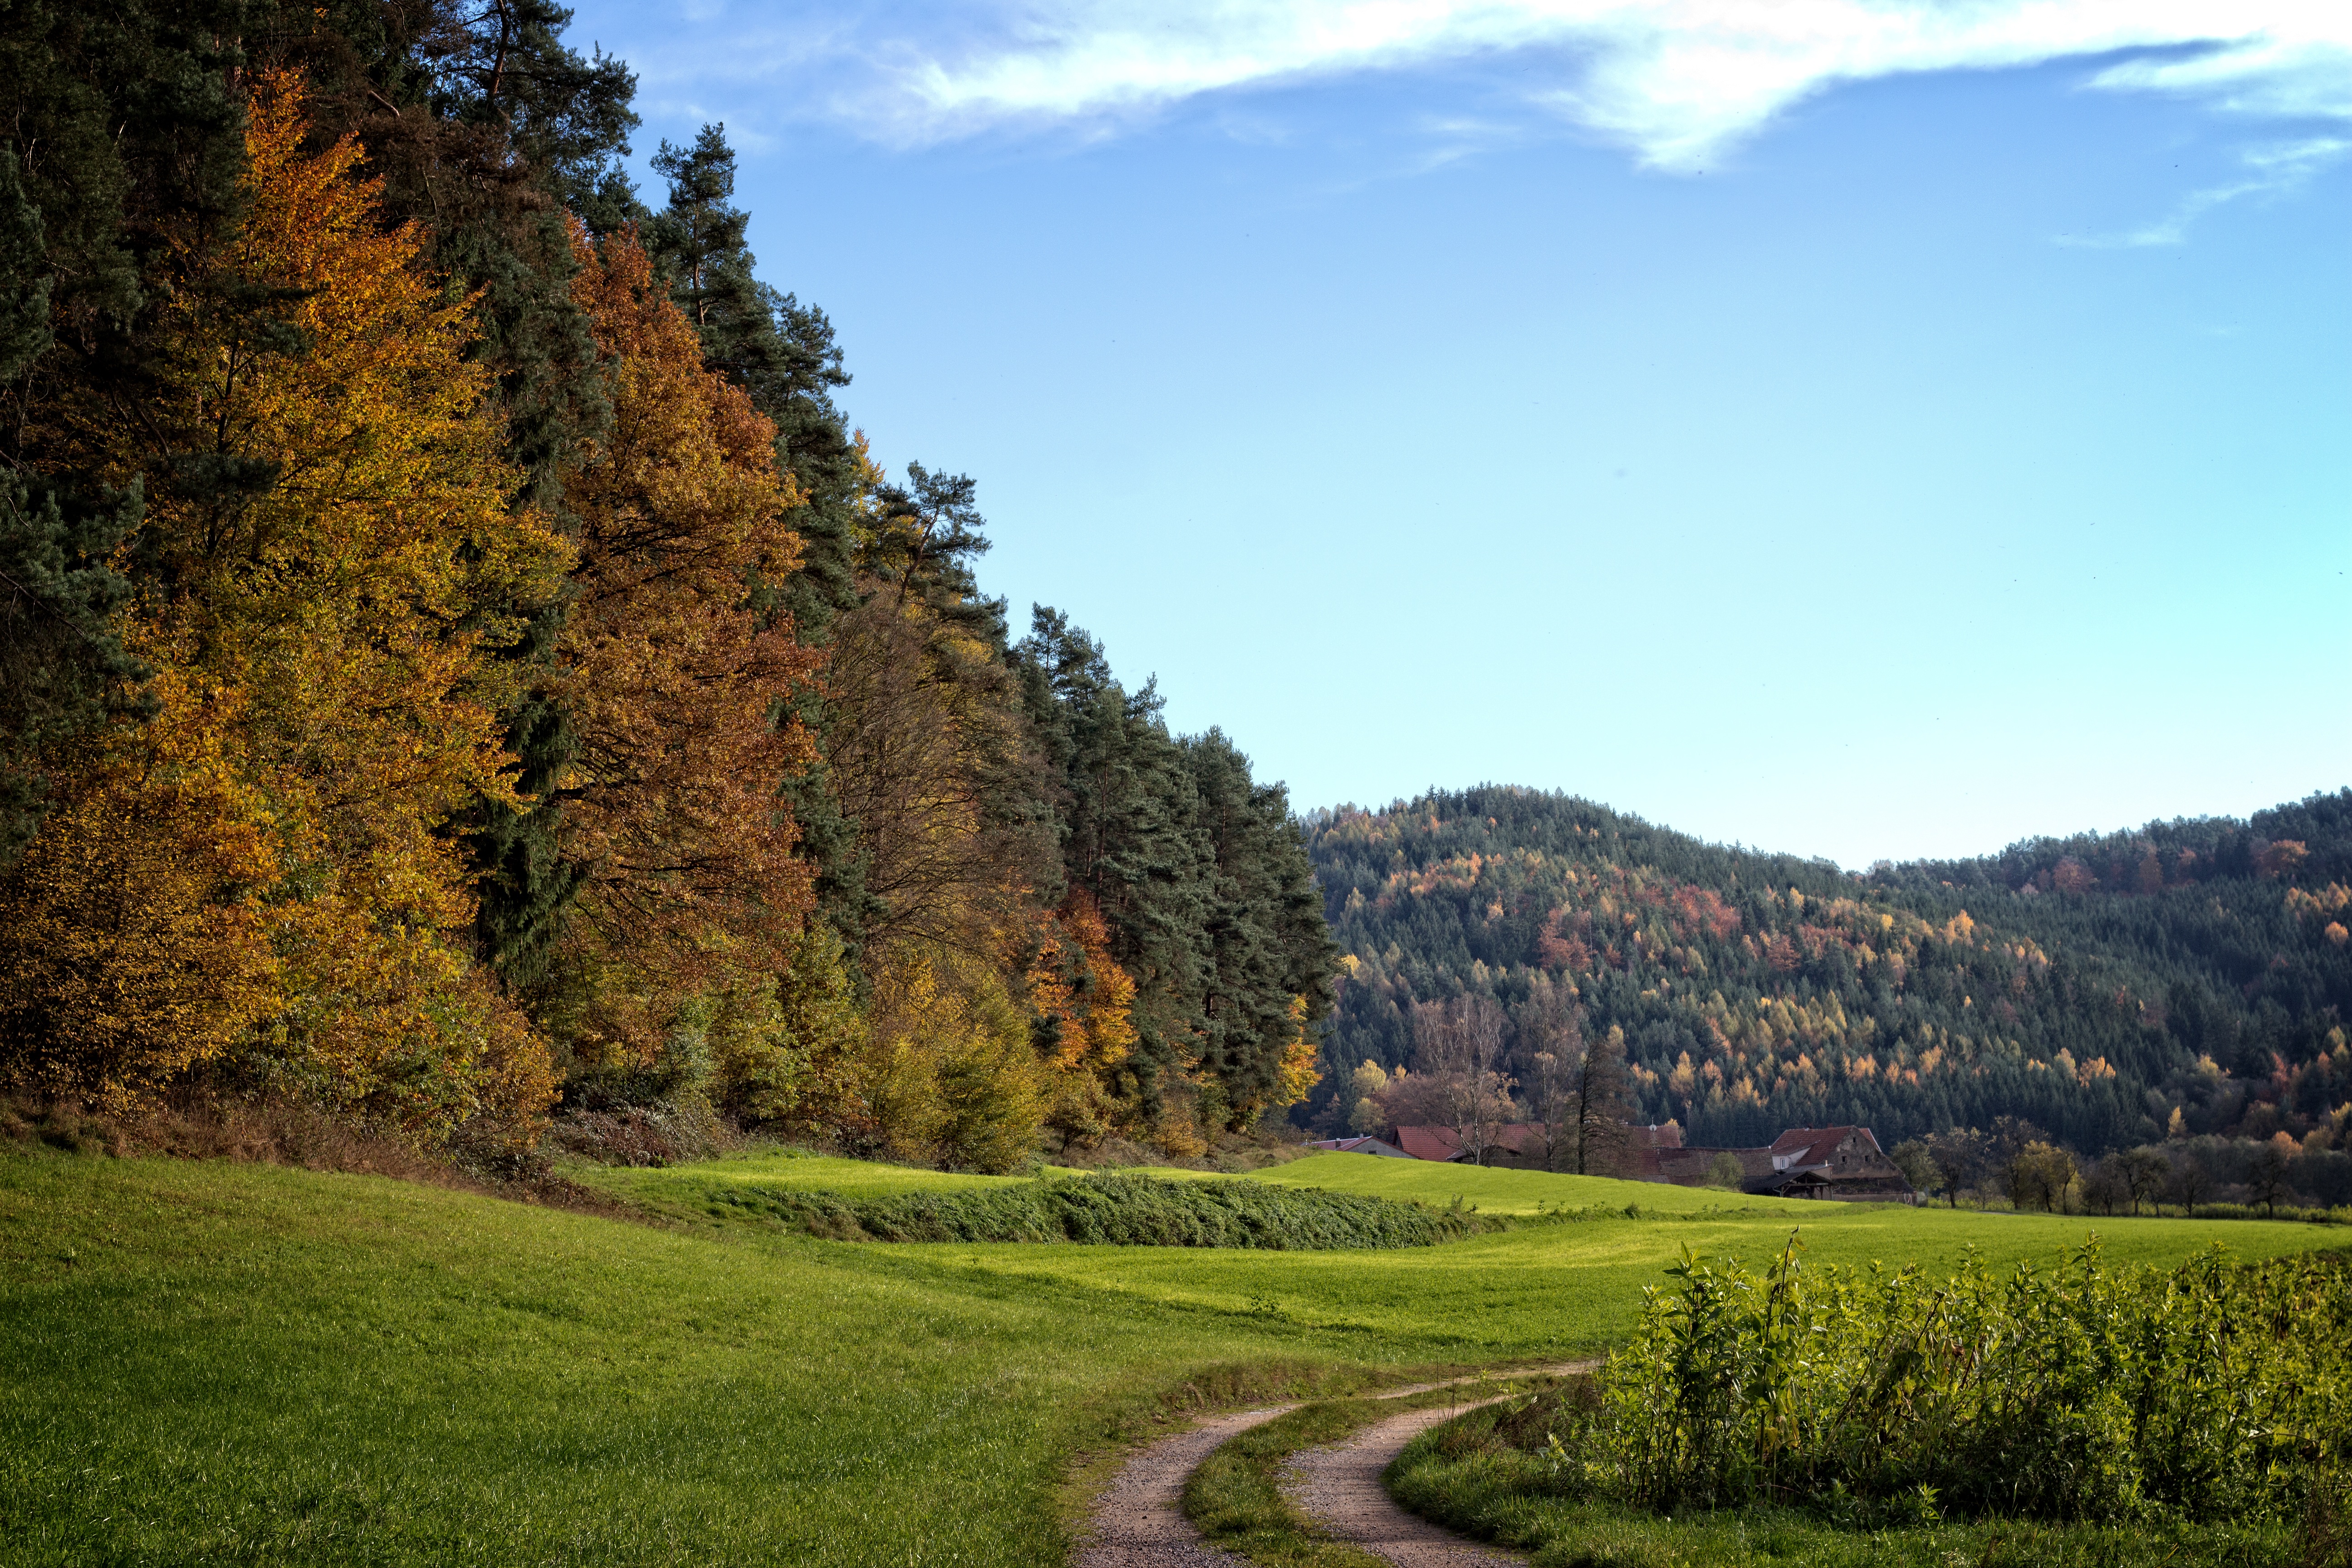
landscape, tree, nature, forest, grass, mountain, plant, field, meadow, morning, leaf, hill, valley, mountain range, autumn, season, grassland, woodland, habitat, ecosystem, rural area, geographical feature, woody plant, mountainous landforms